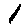
Label: 1